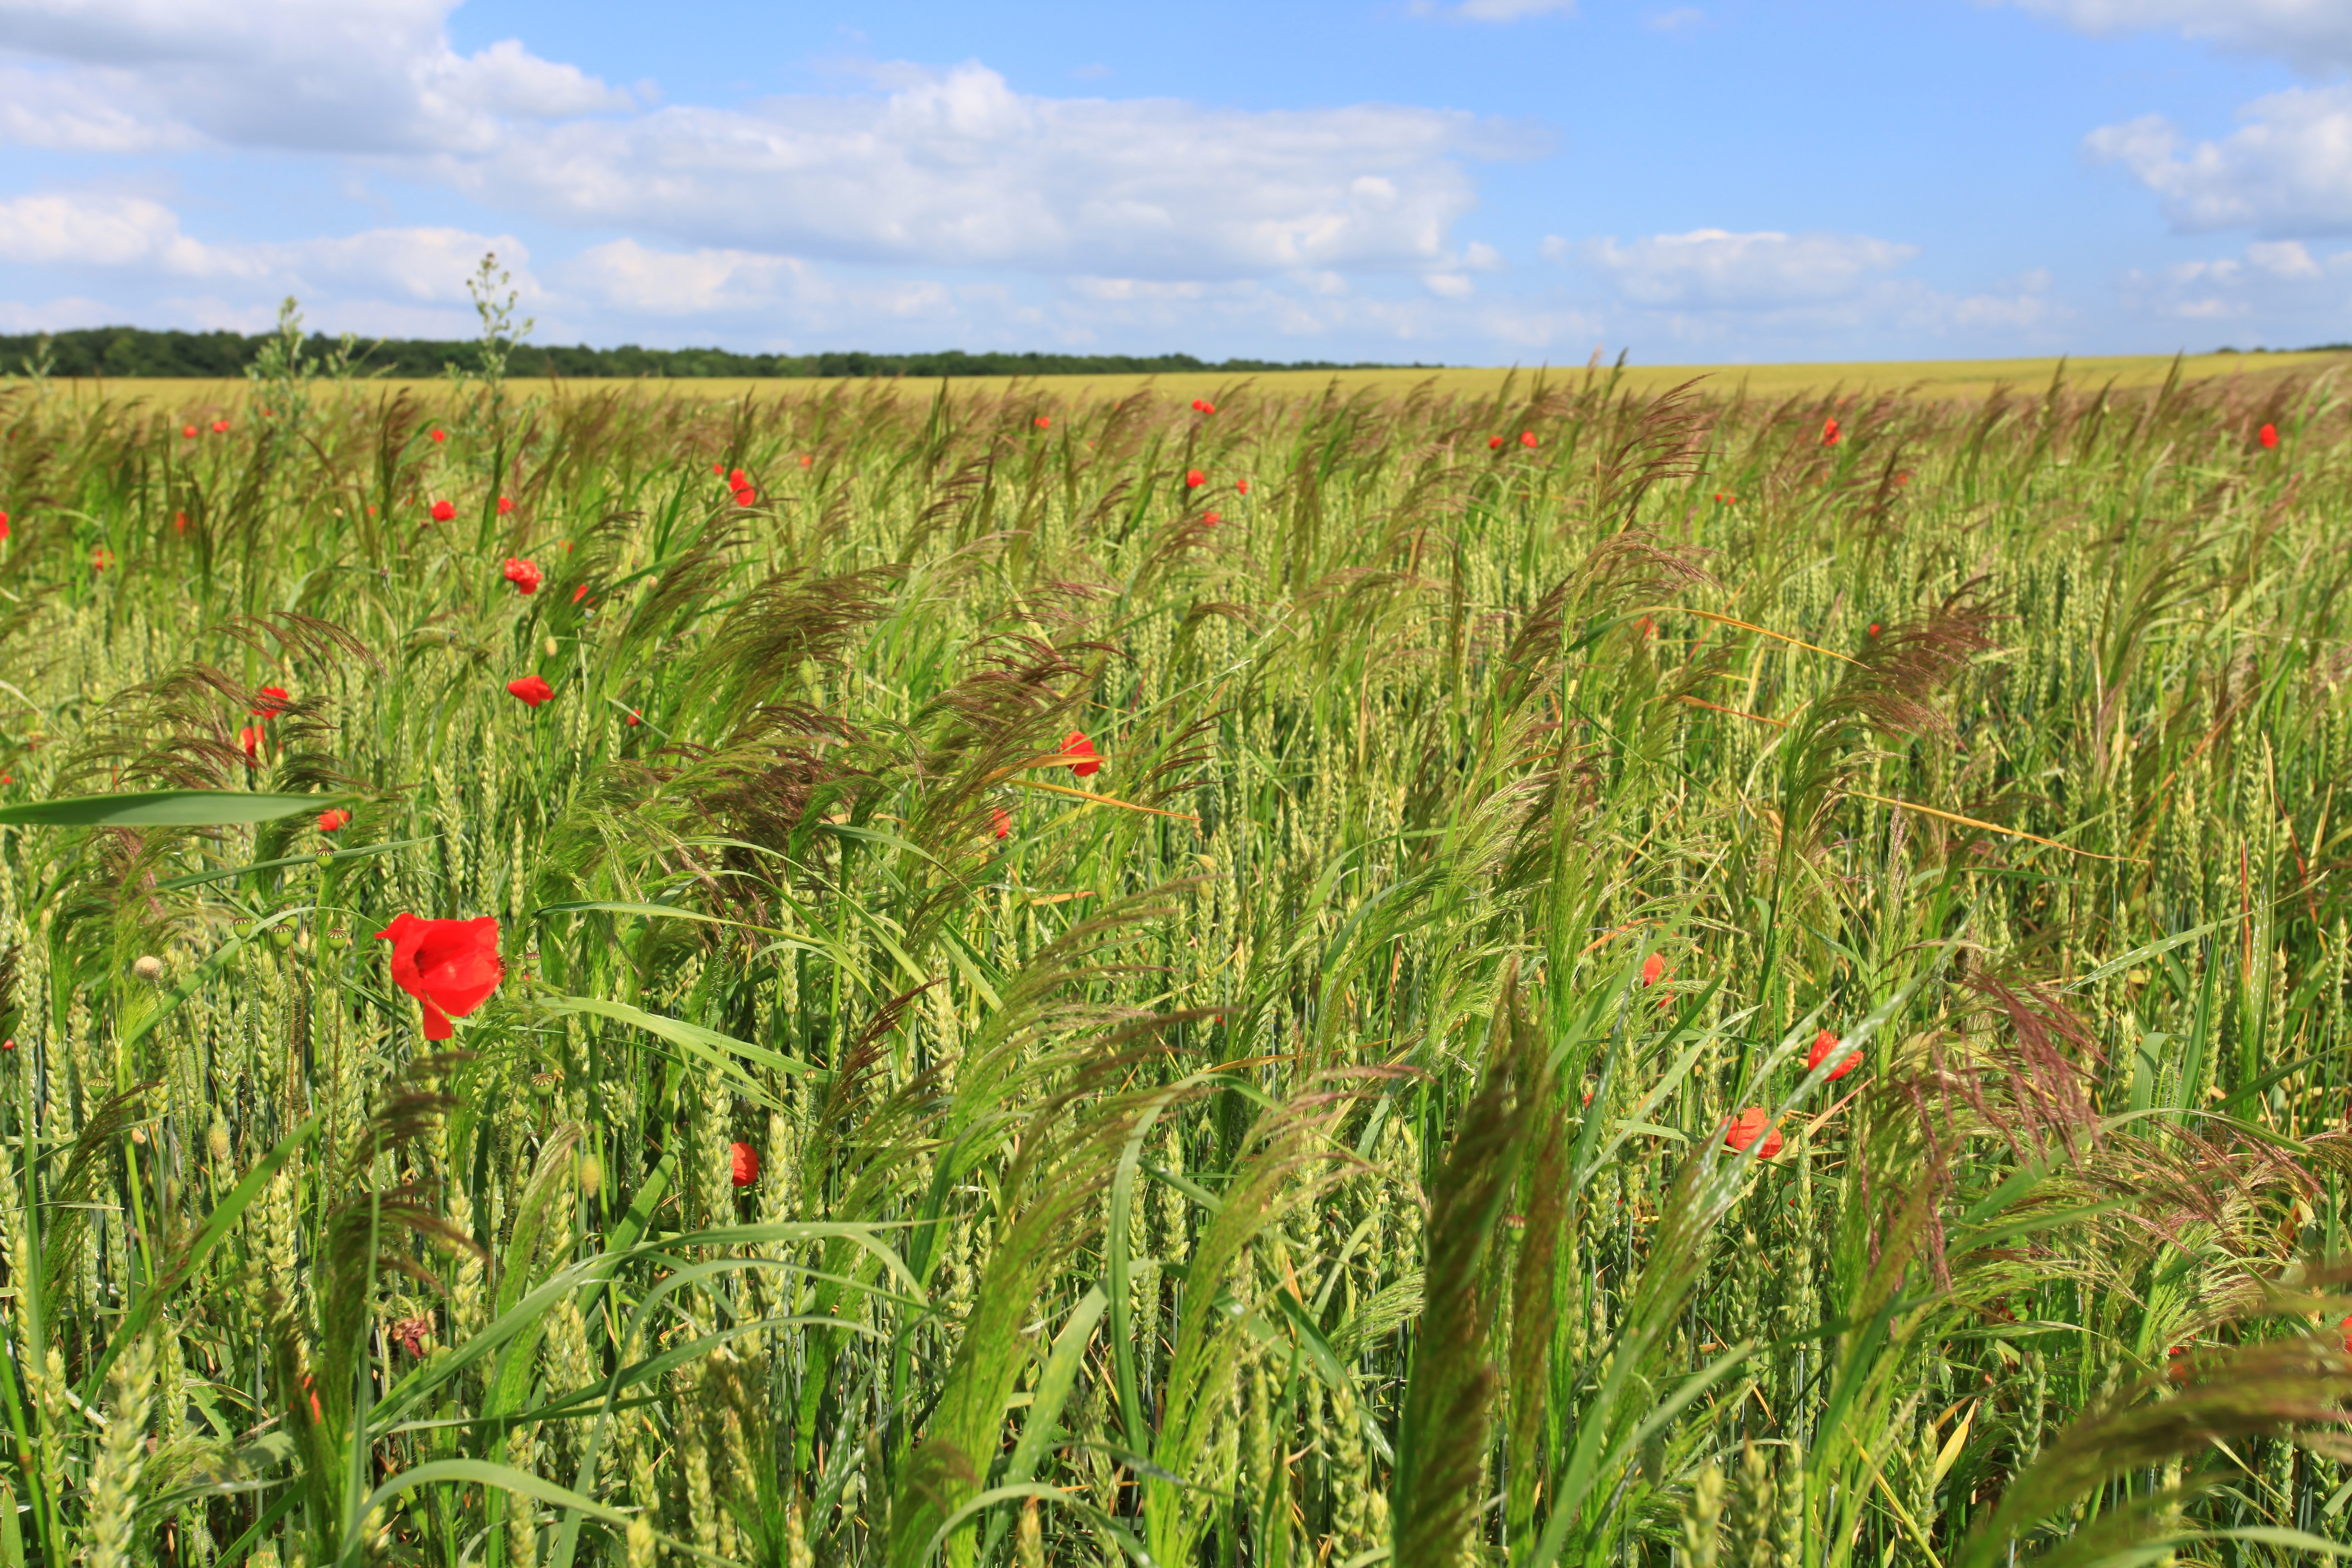
grass, plant, field, meadow, wheat, prairie, flower, crop, pasture, agriculture, flora, plain, wildflower, fields, grassland, wetland, cornfield, poppy, habitat, ecosystem, steppe, flowering plant, natural environment, grass family, land plant, phragmites